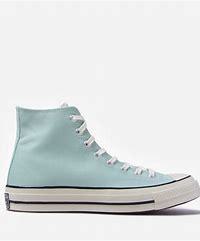
Brand: Converse
Model: Chuck 70 Hi